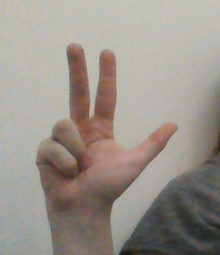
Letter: al